Timeline of Anchorage, Alaska

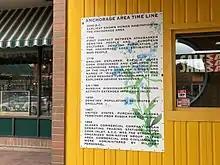
A timeline of Anchorage on display in the city of Anchorage

The following is a timeline of the history of the city of Anchorage, Alaska, United States.